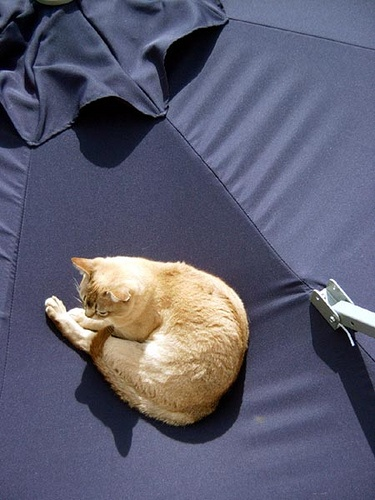
A cat laying on top of a blue umbrella.
A cat that is laying on an umbrella.
A cat is sitting on a black umbrella.
A cat is sunbathing on top of an umbrella.
A tan cat is sitting on top of a blue structure with his legs curled up near his face.